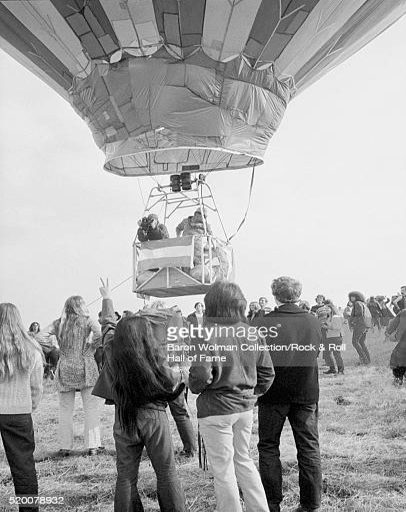
a hot air balloon sets off at festival held